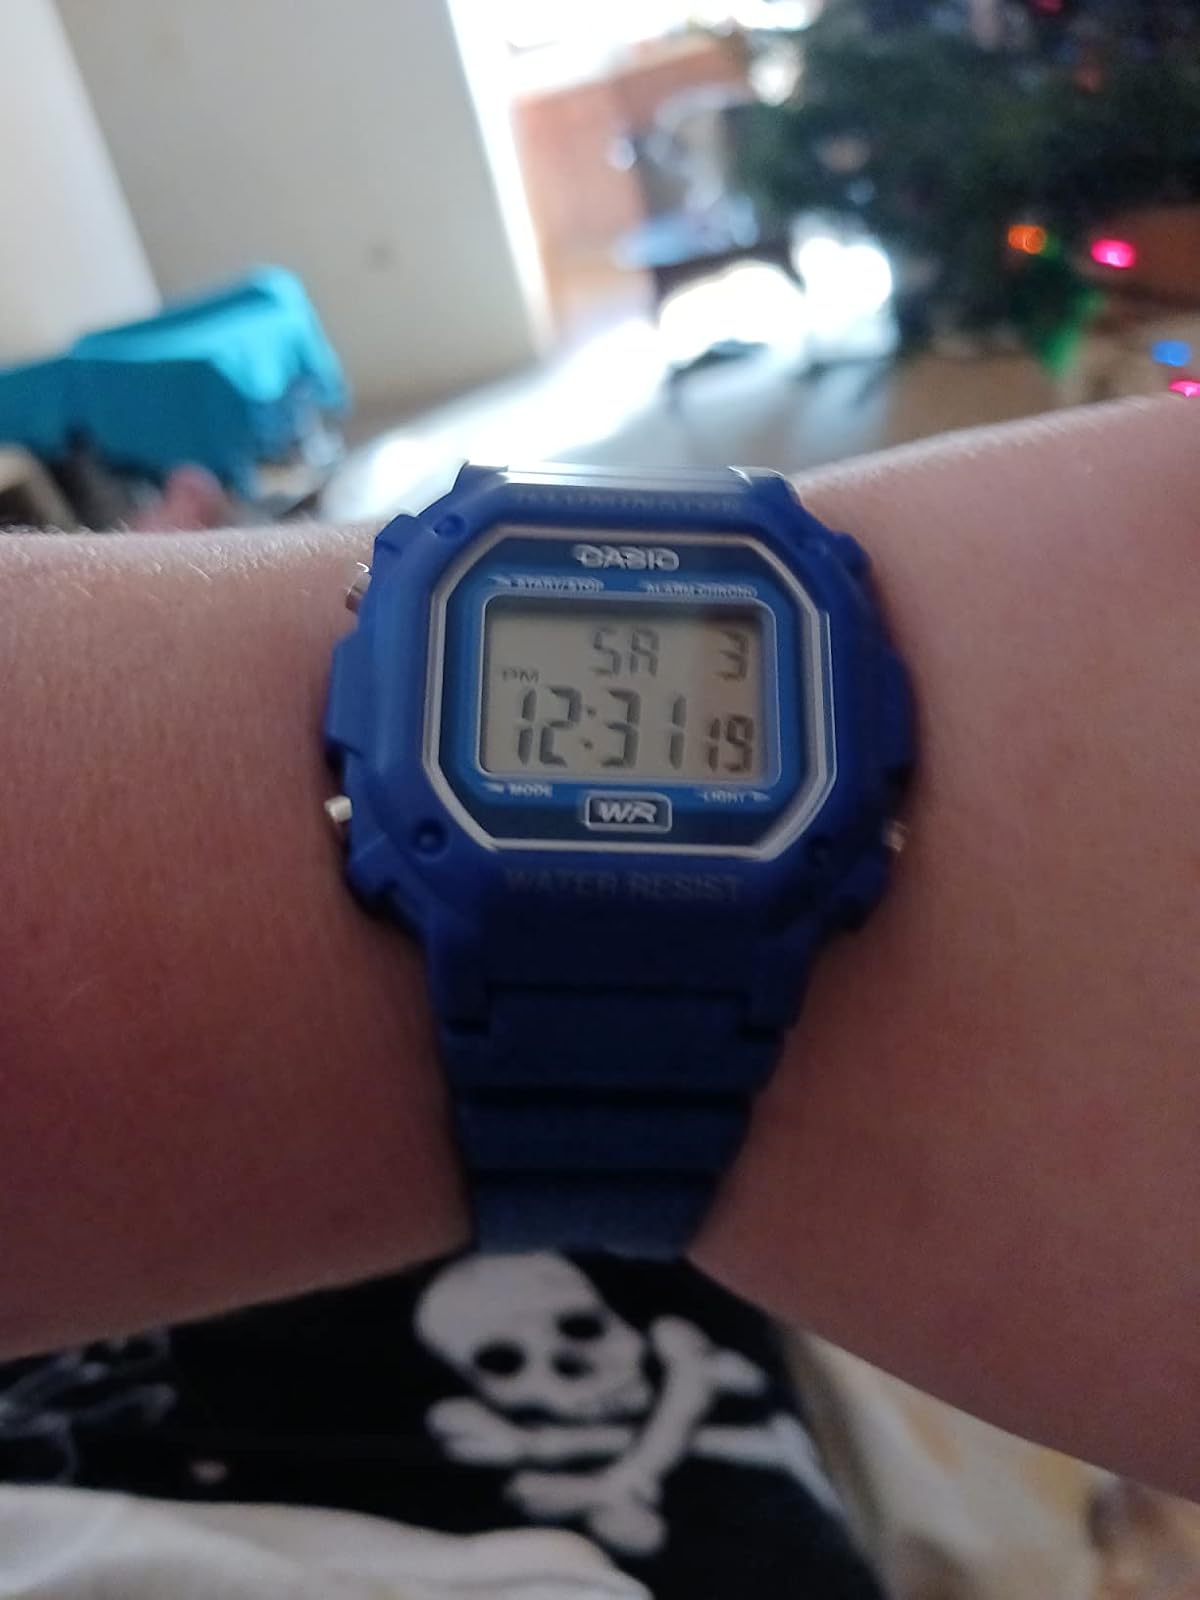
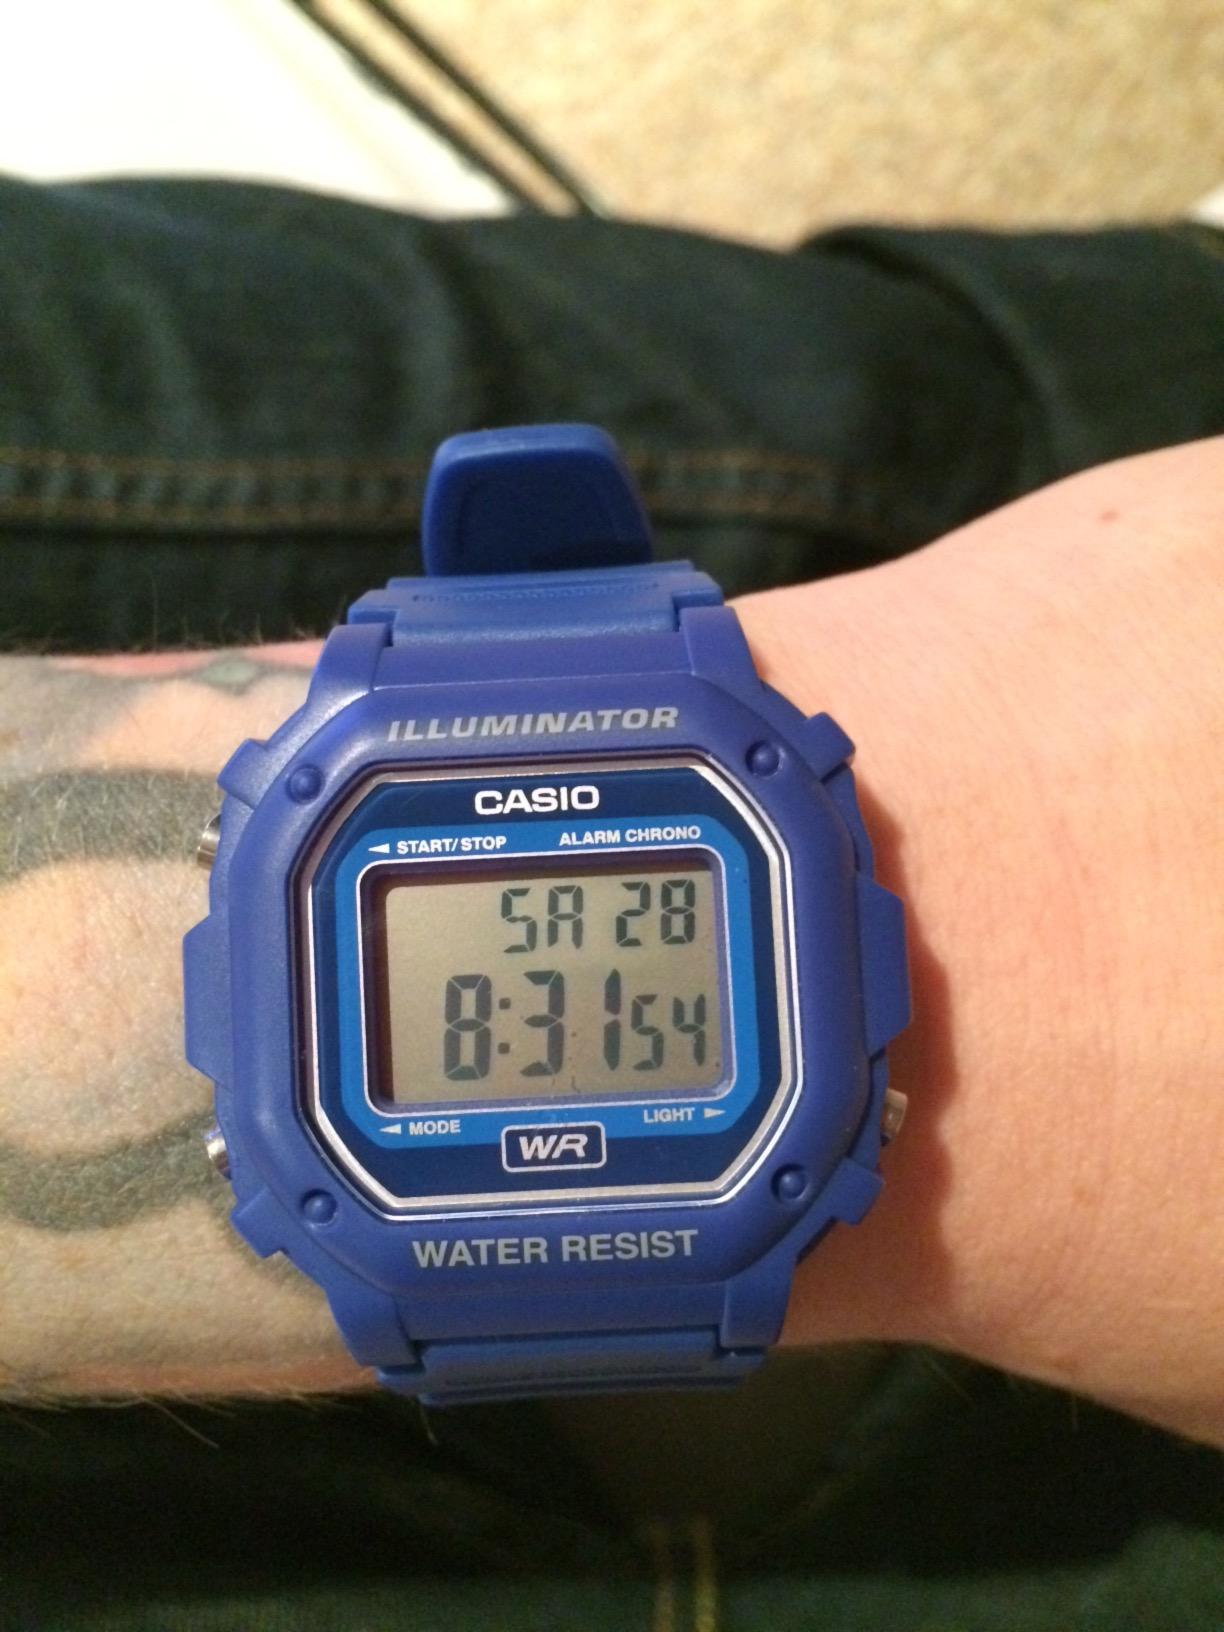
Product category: accessories_watch
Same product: yes